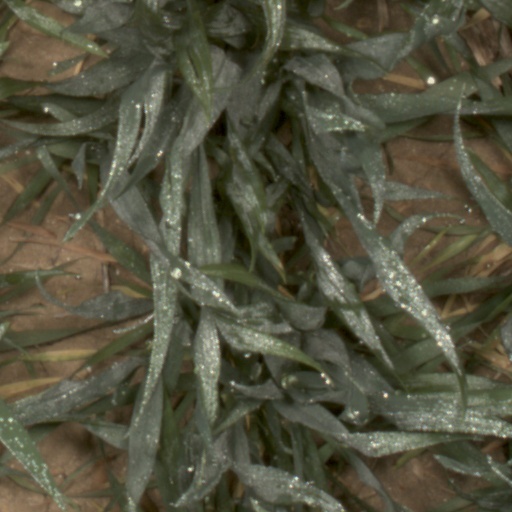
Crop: wheat